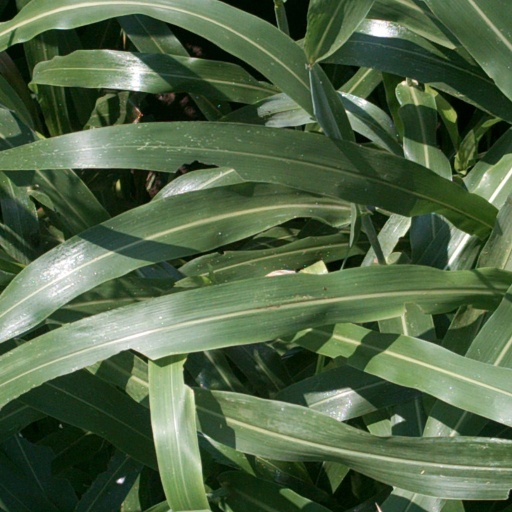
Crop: sorghum